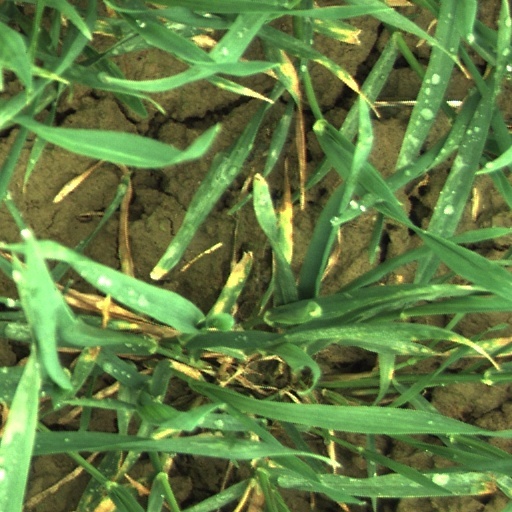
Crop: wheat